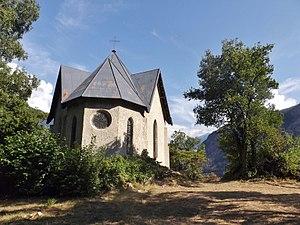
Vue de l'arrière de la chapelle de la Balme de Montvernier, en Savoie
Montvernier est une commune française située dans le département de la Savoie, en région Auvergne-Rhône-Alpes.
La chapelle Notre-Dame de la Balme est une chapelle située en France sur la commune de Montvernier, dans le département de la Savoie en région Auvergne-Rhône-Alpes.